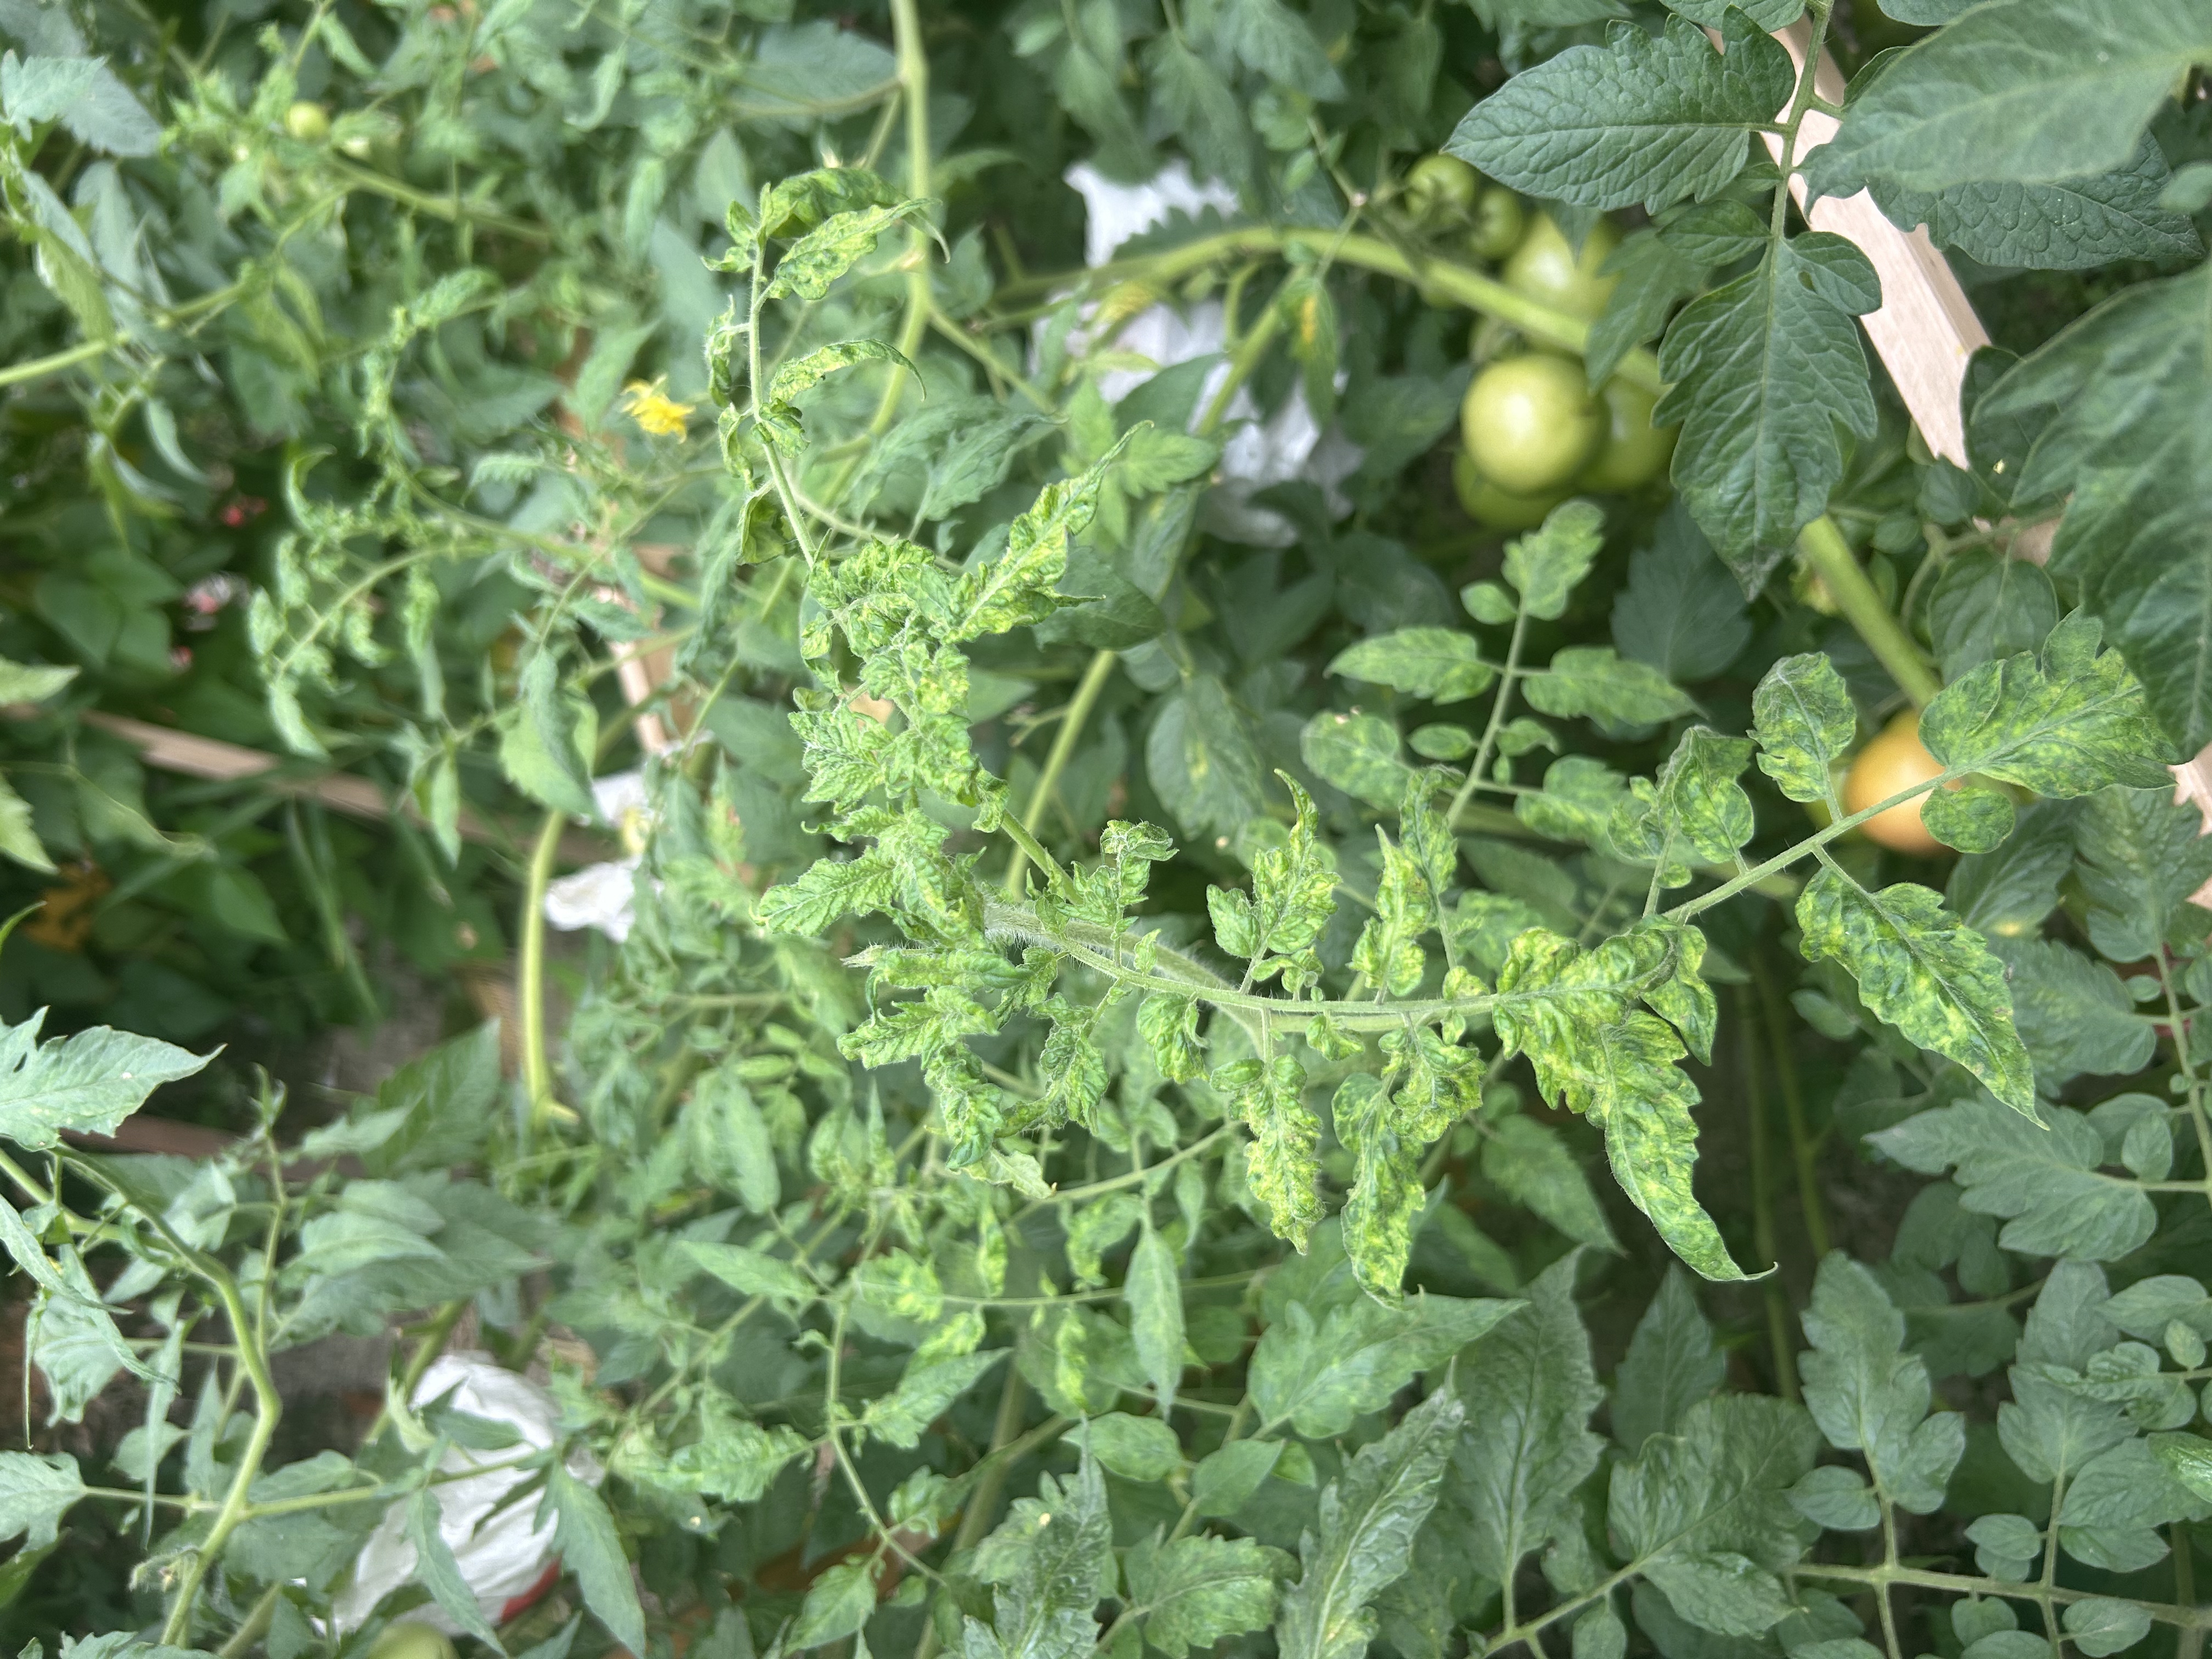
Disease: Viral